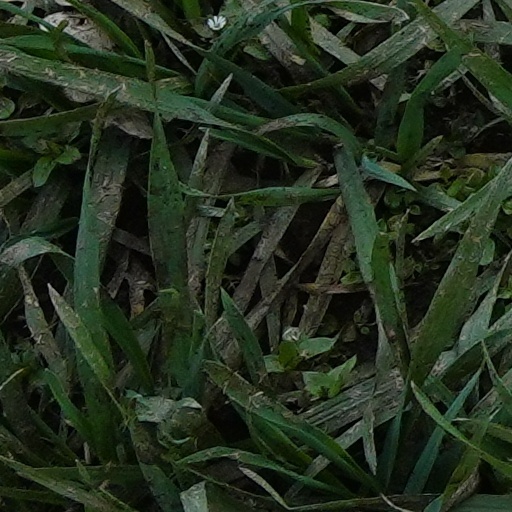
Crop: wheat